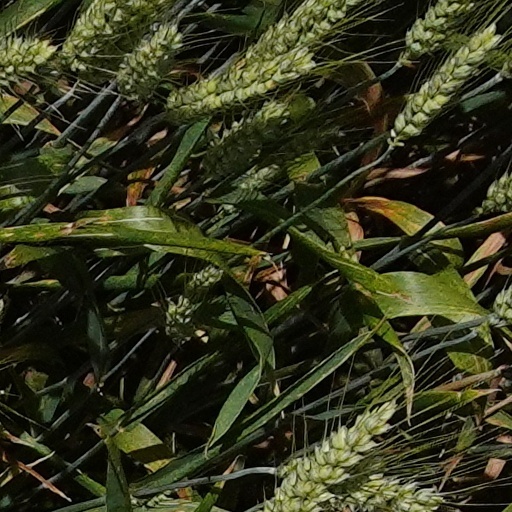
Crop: wheat